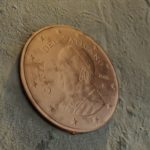
Coin value: 5cents
Country: va
Edition: 2016